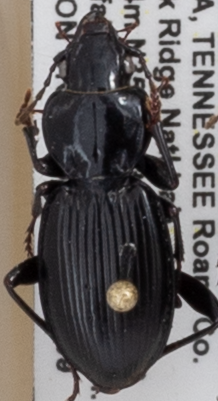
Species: Cyclotrachelus fucatus
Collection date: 2021-06-09
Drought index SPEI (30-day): -1.28
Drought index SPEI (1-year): -0.1
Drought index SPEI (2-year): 2.09